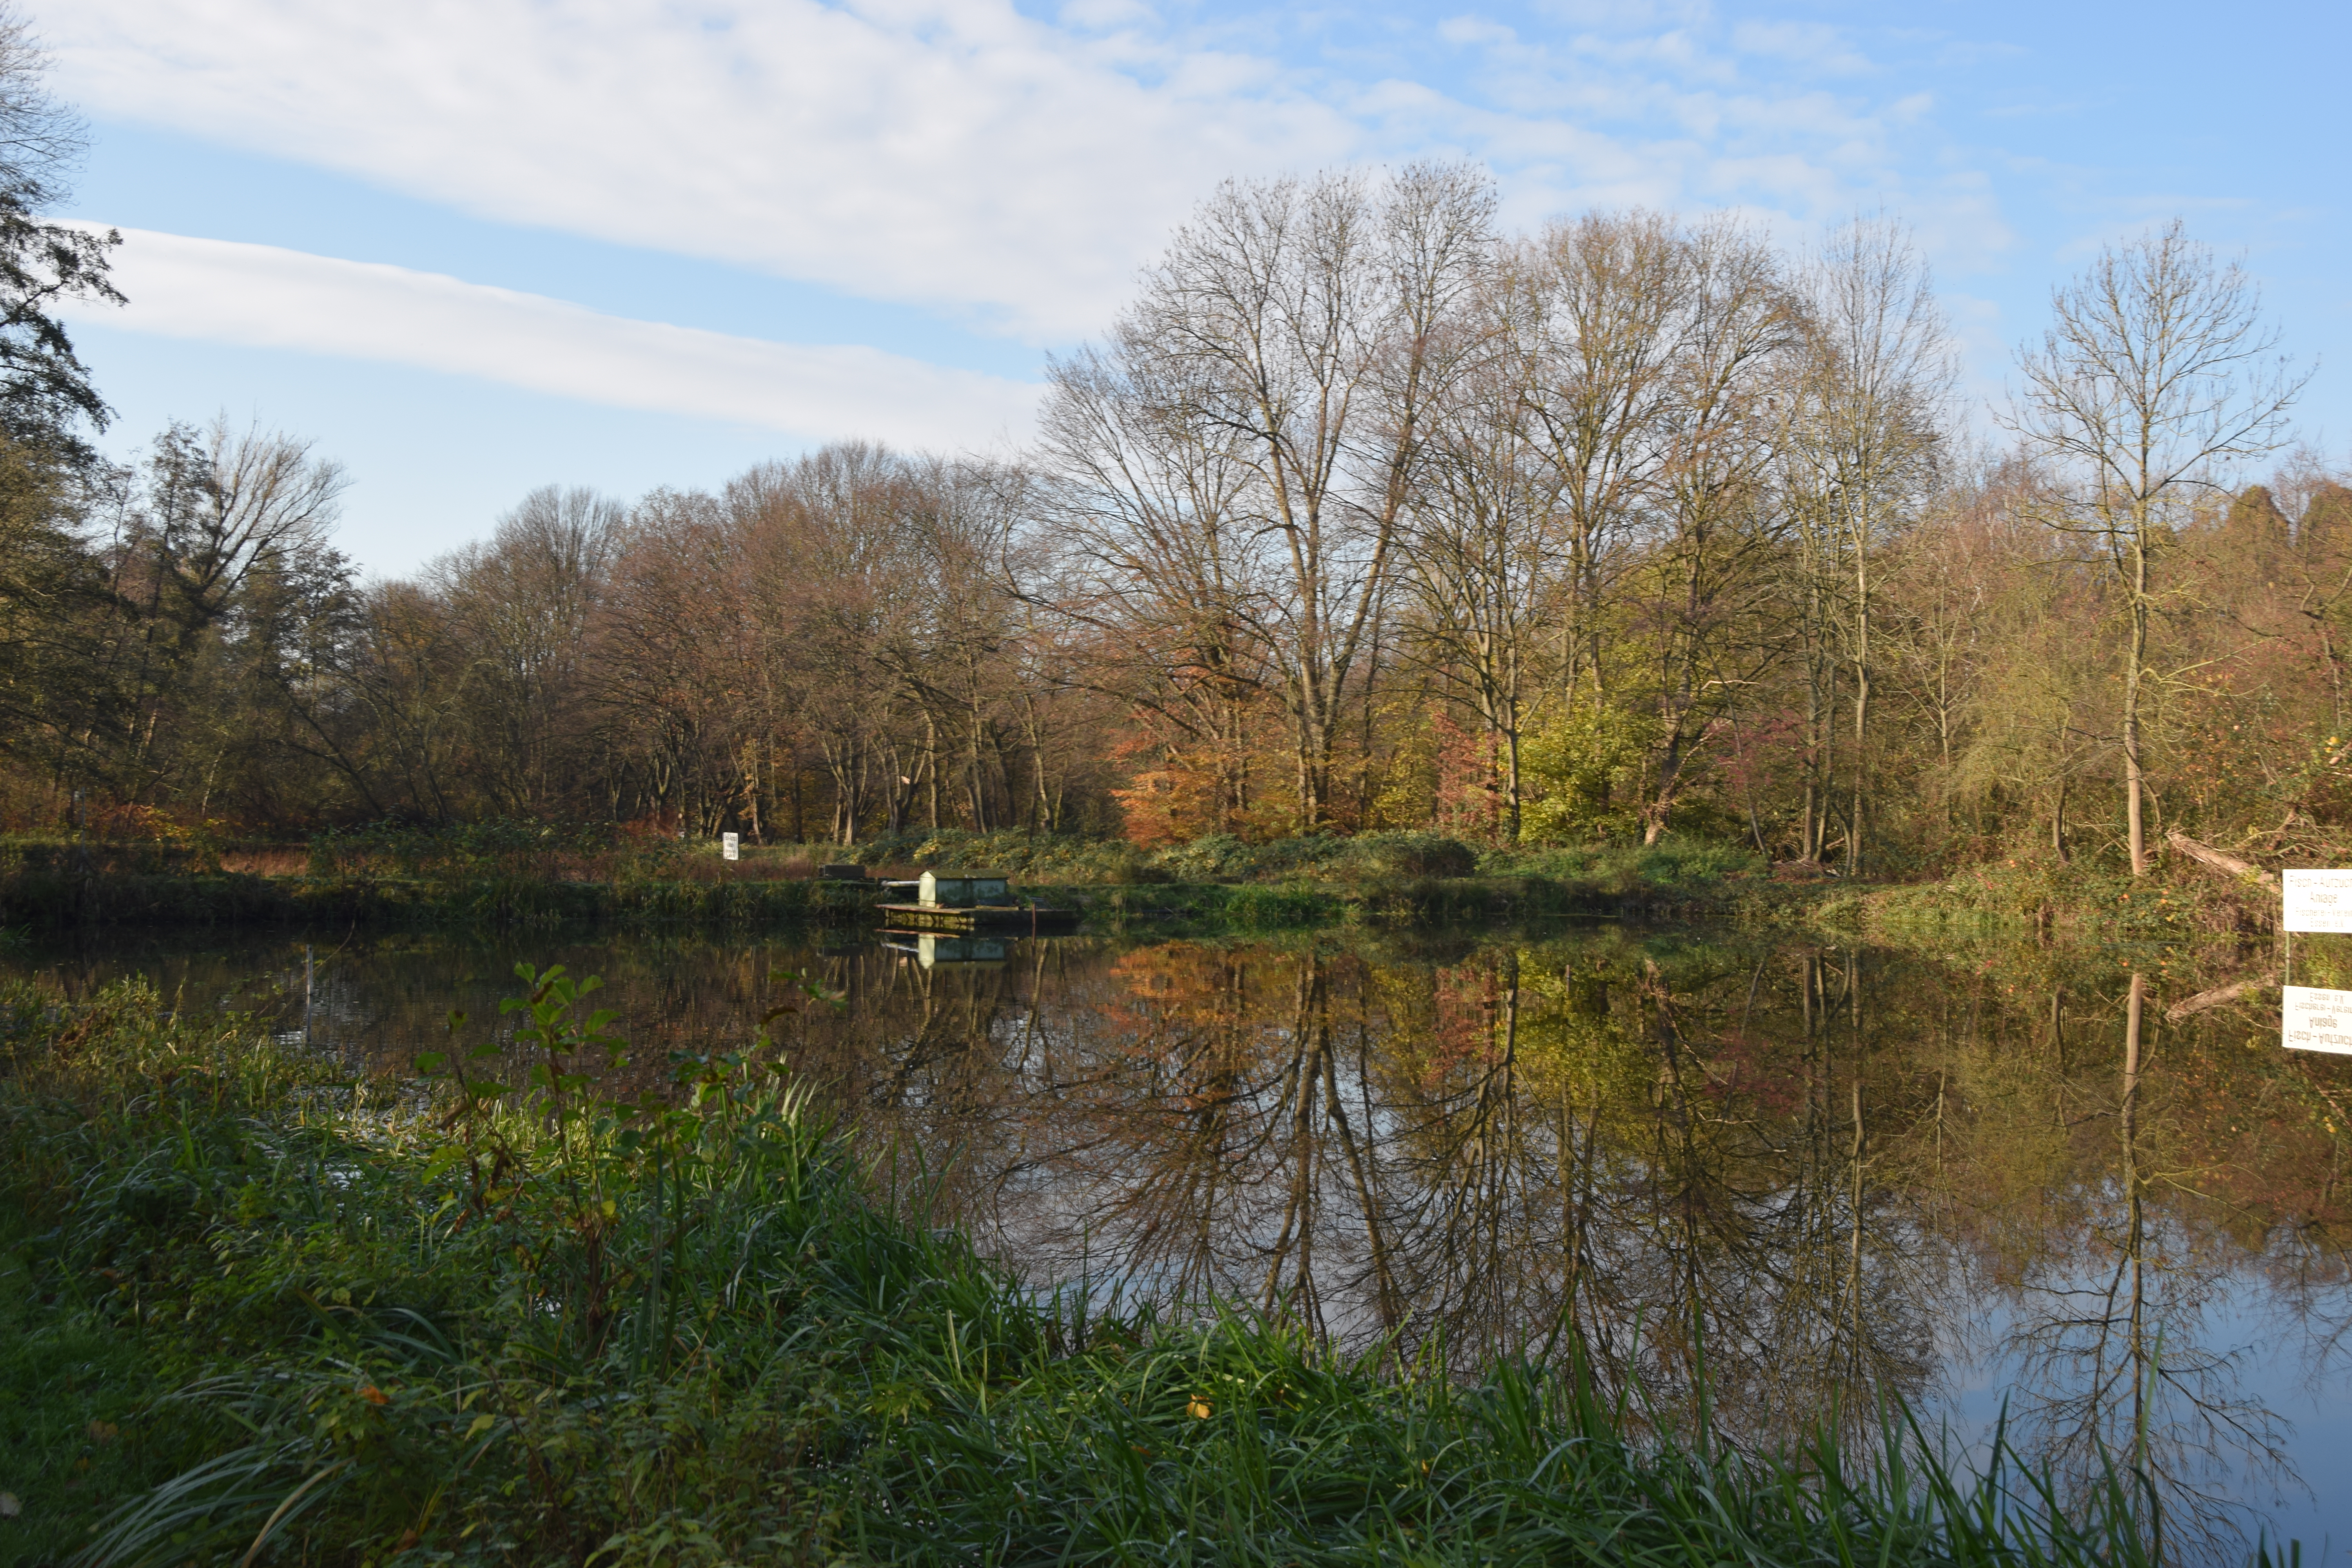
natural, water, plant, sky, cloud, natural landscape, lake, tree, branch, fluvial landforms of streams, body of water, lacustrine plain, bird, watercourse, bank, riparian zone, woody plant, grass, landscape, rural area, grassland, meadow, wetland, forest, wildlife, Freshwater marsh, reservoir, marsh, reflection, shrub, fen, loch, tidal marsh, channel, nature reserve, ducks, geese and swans, pasture, riparian forest, twig, bog, woodland, floodplain, pond, canal, garden, autumn, duck, winter, temperate broadleaf and mixed forest, swamp, bayou, stream, waterfowl, evening